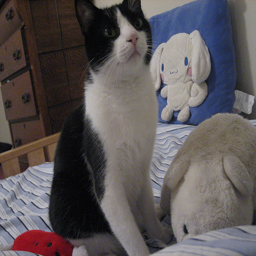
A cat sitting on top of a bed next to a brown stuffed animal.
A very cute cat on a bed with a stuffed animal.
A black and white cat sitting on a bed.
There is a black and white cat on a bed next to a stuffed animal.
A cat looking past the person that is holding the camera.